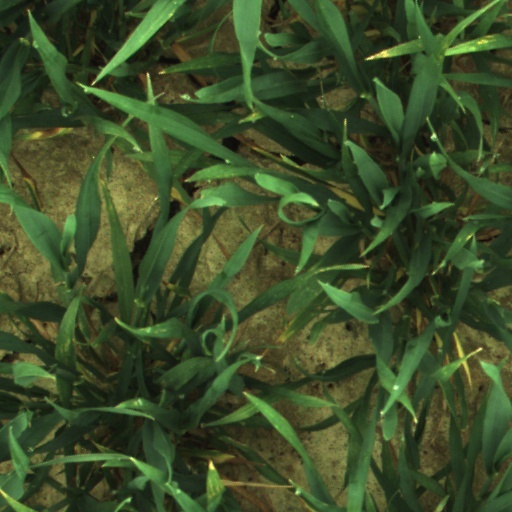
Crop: wheat